Ashwini Kumar Chopra

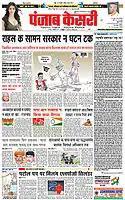
Punjab Kesari, Delhi with daily "Special Editorial" at page one

After graduating from Guru Nanak Dev University, Ashwini obtained a master's degree in journalism from Punjab University. In his quest for in depth study of journalism, he opted for a master's degree in journalism from University of California, Berkeley and thereafter under the guidance of his grandfather and father stepped into journalism and while being in USA Ashwini worked for the San Francisco Chronicle for about 6 months and later he worked with The Times Group in Delhi, India.